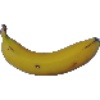
Label: Banana 1